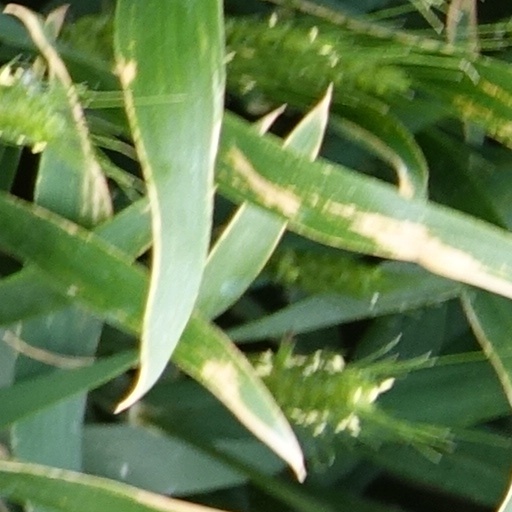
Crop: wheat